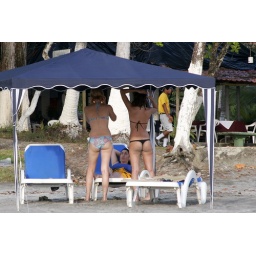
Three girls enjoying the beach in Manuel Antonio near Quepos, Costa Rica, Jan. 2007